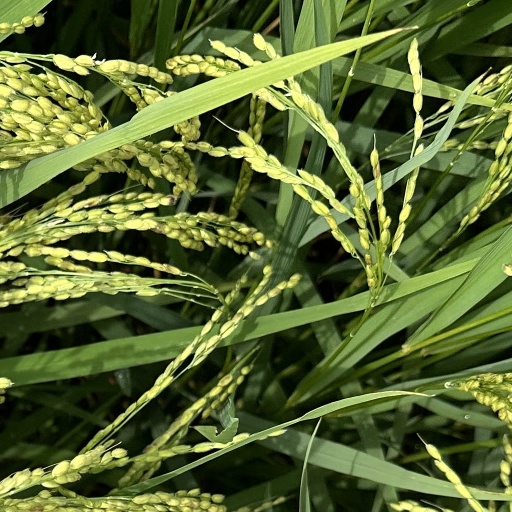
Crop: rice